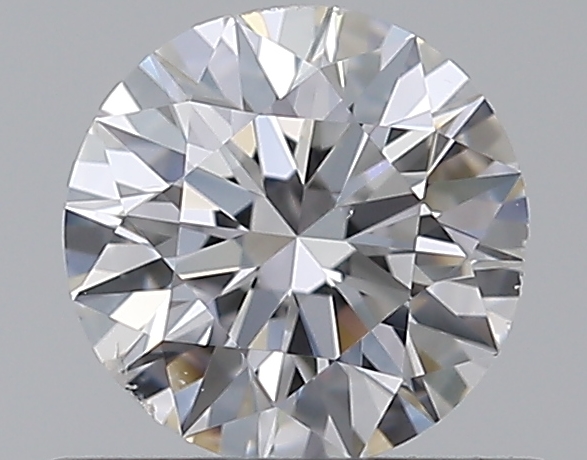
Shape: round
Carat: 0.5
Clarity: SI1
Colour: D
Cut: EX
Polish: EX
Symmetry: VG
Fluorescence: N
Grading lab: GIA
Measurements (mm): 5.07 x 5.12 x 3.17